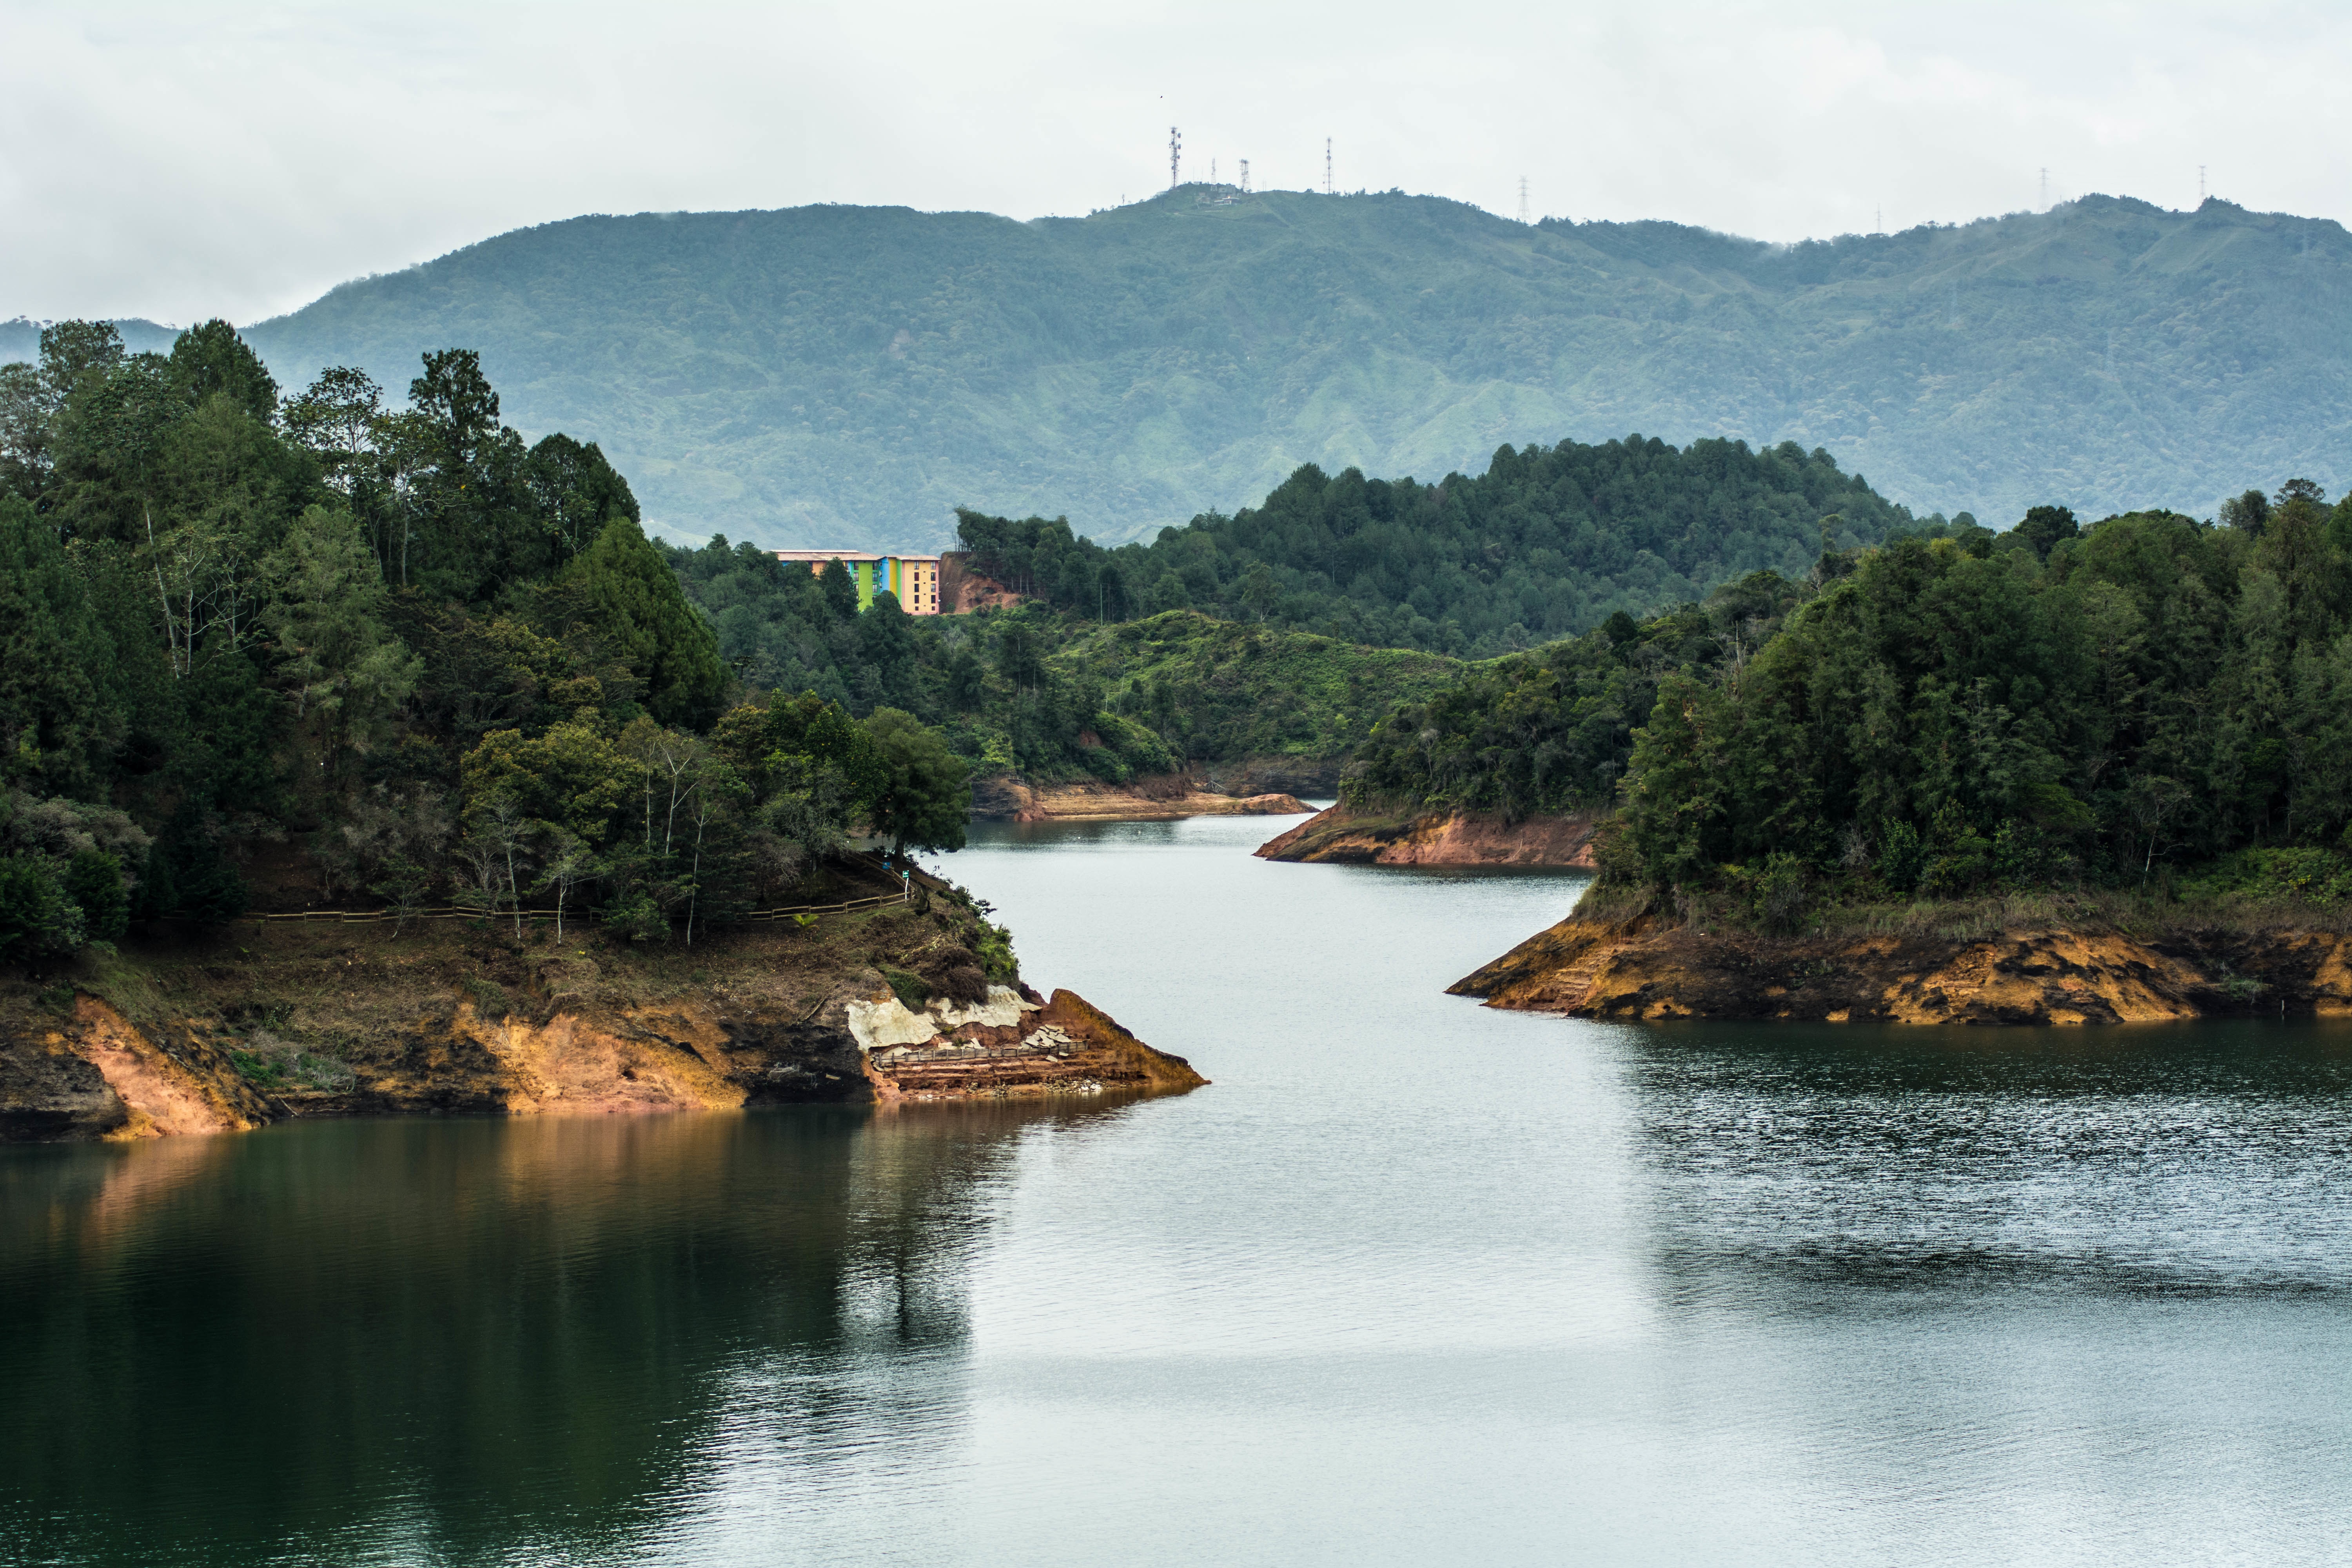
landscape, sea, water, nature, mountain, boat, lake, river, idyllic, reflection, vehicle, calm, bay, rocky, fjord, reservoir, body of water, boating, loch, landform, geographical feature